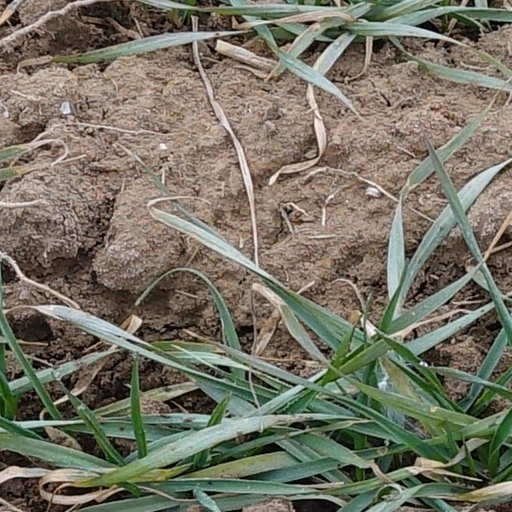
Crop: wheat